Ali Sadikin

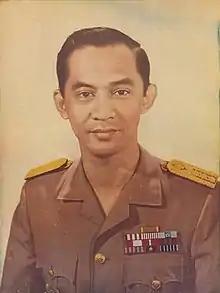
Official portrait, 1966

Ali Sadikin (7 July 1926 – 20 May 2008) was an Indonesian politician who served as the fourth governor of Jakarta from 1966 until 1977. Prior to becoming governor, he served as Minister of Transportation from 1963 until 1966 and Coordinating Minister for Marine Affairs from 1964 until 1966. He also served as Chairman of the Football Association of Indonesia from 1977 until 1981. Born to parents of ethnic-Sundanese descent, Ali attended the Semarang Shipping Science Polytechnic during the Japanese occupation period. During the Indonesian National Revolution, he joined the People's Security Agency Navy, the predecessor to the Indonesian Navy, and fought against the Dutch during Operation Product and Operation Kraai. Following the end of the national revolution, Ali remained in the navy and fought against the Permesta rebel movement in the late 1950s.